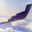
Label: airplane